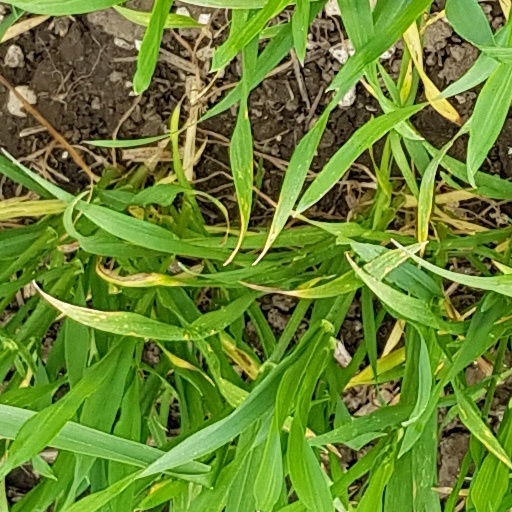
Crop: wheat